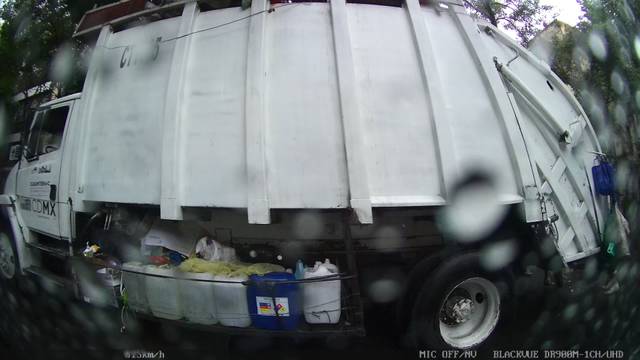
Region: Mexico
Coordinates: 19.428, -99.154